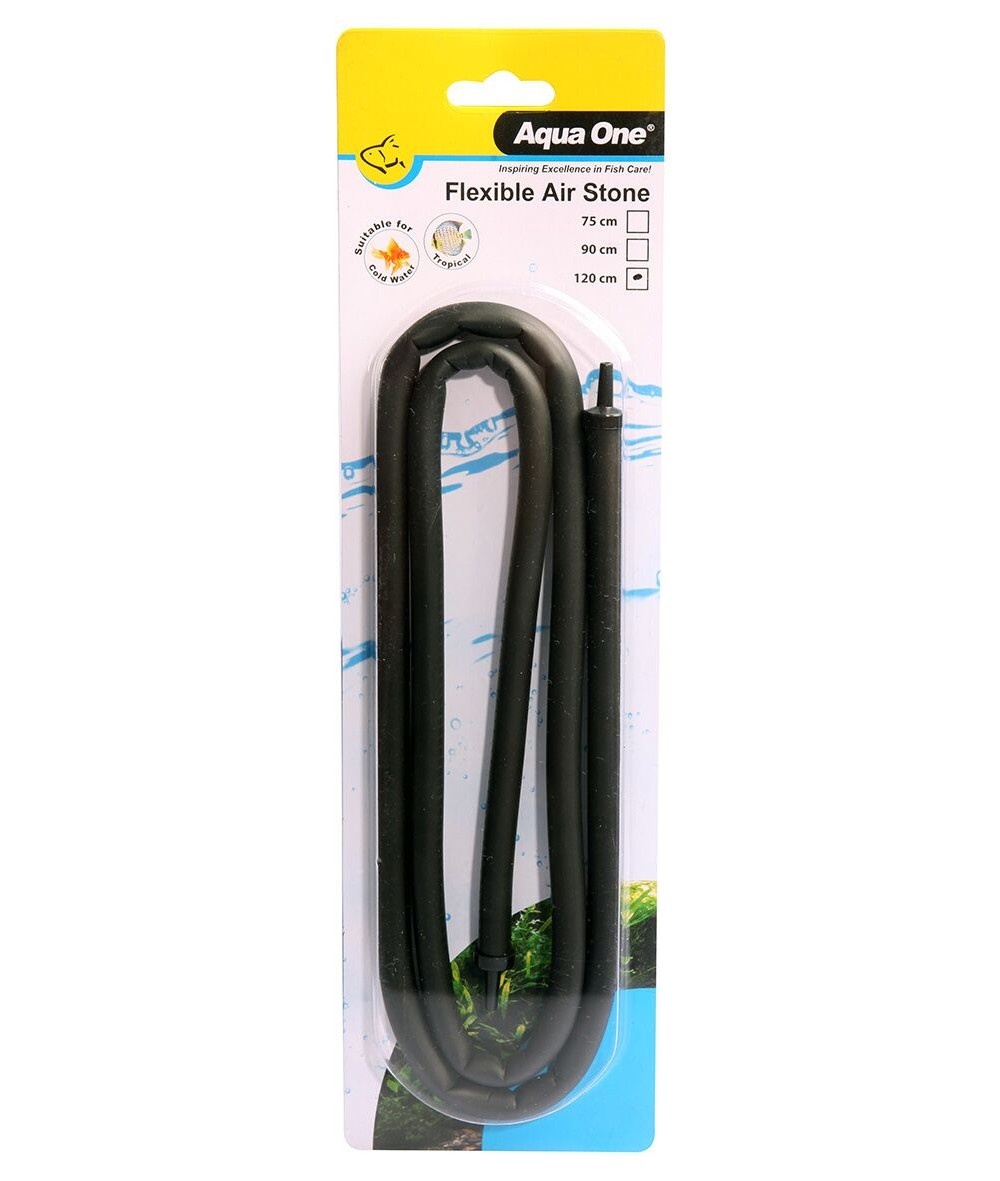
Aqua One Airstone Flexible 120cm
Brand: Warragul Pet Emporium ABN 21802587398
Aqua One 120cm Flexible Airstone All life forms require a certain amount of oxygen to live and aquatic species are no exception. Aerated water plays a big part in ensuring the health of your fish and aids their ability to withstand stress and disease. Aeration also helps maintain water quality and improve the performance of your filtration system. The Aqua One Flexible Air Stone helps you to create a stunning curtain of silvery bubbles in your aquarium. The Aqua One Air curtain is flexible, which allows you to bend around rocks and ornaments. Looks great and oxygenates your water to keep your aquarium healthy. Aqua One's Flexible Airstones is available in a variety of lengths. They turn the air from an Aqua One Air Pump into fine air bubbles to assist in maximising the oxygen level in your aquarium by moving water to the surface. *Please note Airpump is NOT included.
Category: Animals & Pet Supplies > Pet Supplies > Fish & Aquatic Supplies > Aquarium Air Stones & Diffusers > Tube Air Stones